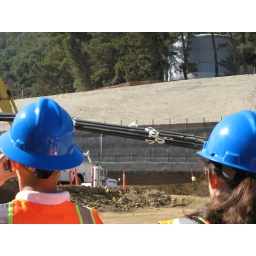
Hydroseeded hill up top, soil nail wall below